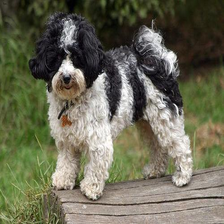
Species: dog
Breed: havanese